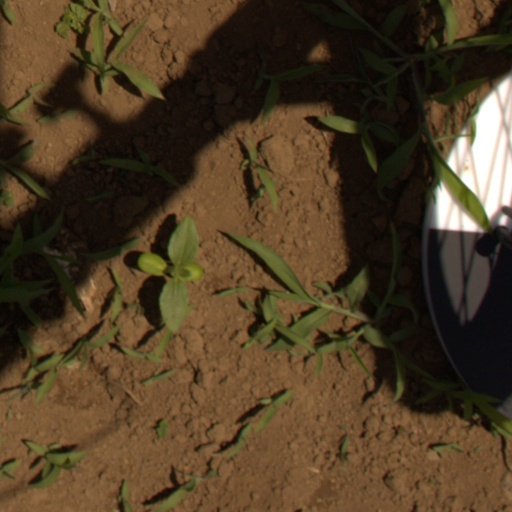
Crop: Jerusalem artichoke